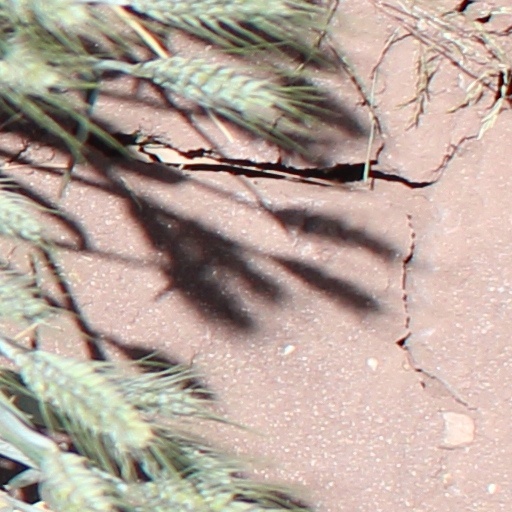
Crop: wheat